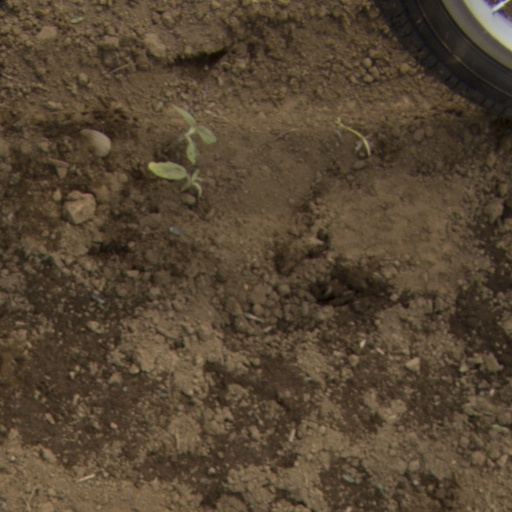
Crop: Jerusalem artichoke